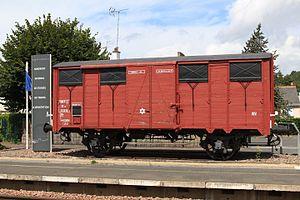
La gare de Langeais est une gare ferroviaire française de la ligne de Tours à Saint-Nazaire, située sur le territoire de la commune de Langeais, dans le département d'Indre-et-Loire, en région Centre-Val de Loire.